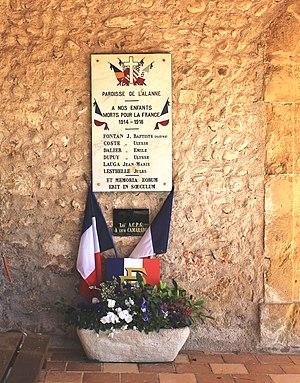
Monument aux morts de Lalanne-Trie (Hautes-Pyrénées)
Lalanne-Trie est une commune française située dans le département des Hautes-Pyrénées, en région Occitanie.